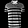
Label: T - shirt / top